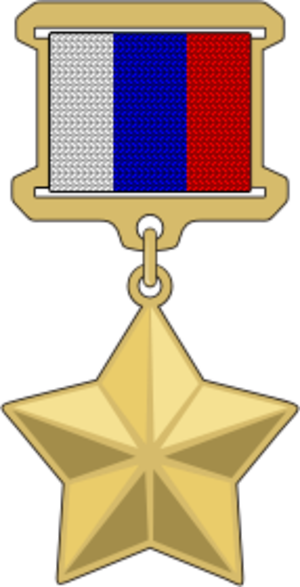
L'étoile d'or est une médaille qui identifie les récipiendaires du titre de héros de l'Union soviétique et de certains États issus de l'ex-URSS.
Valeri Vassilievitch Guerassimov, né le 8 septembre 1955 à Kazan, est un général d'armée russe.
Sergueï Koujouguétovitch Choïgou, né le 21 mai 1955 à Tchadan, est un homme politique russe. Nommé général d'armée en 2003, il dirige de 1994 à 2012 le ministère des Situations d'urgence. Il est président de la Société géographique de Russie depuis 2009 et ministre de la Défense depuis 2012.
Le titre de héros de la fédération de Russie est le plus haut titre honorifique de la Fédération de Russie. Il a été instauré après la dissolution de l'Union soviétique pour succéder au titre désormais abandonné de Héros de l'Union soviétique.